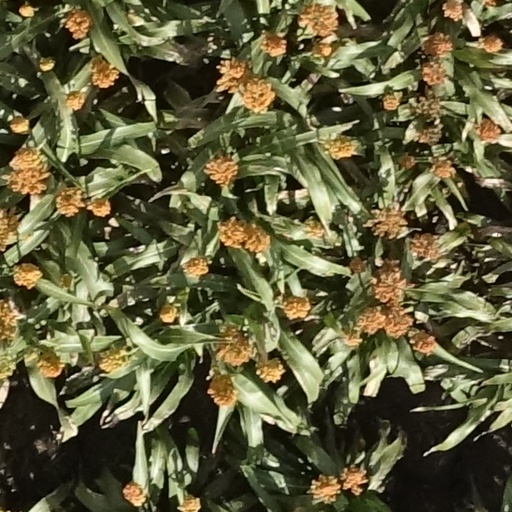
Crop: sorghum